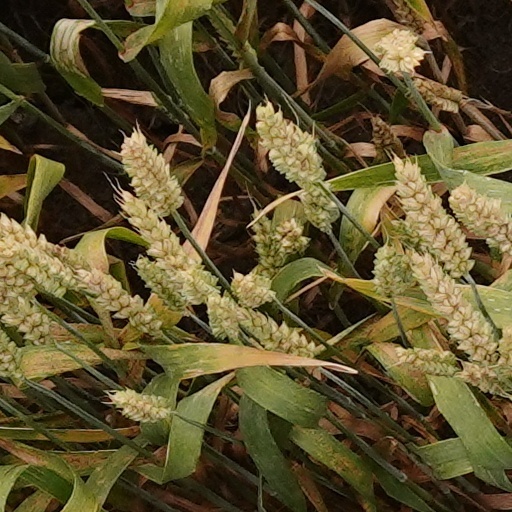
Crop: wheat